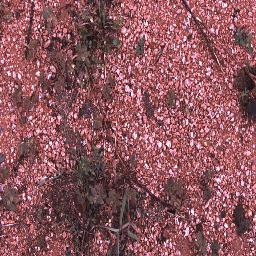
Label: negative